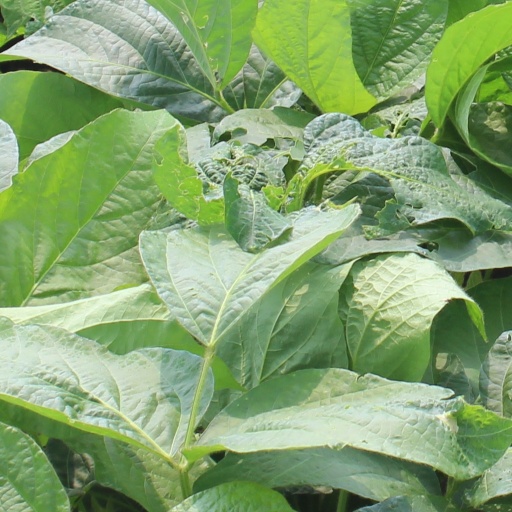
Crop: soybean